An Experiment on a Bird in the Air Pump

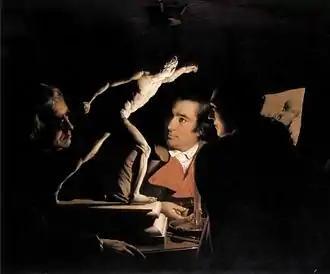
"Three Persons Viewing the Gladiator by Candlelight" (1765)

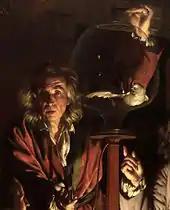
Detail from the painting

The first of his candlelit masterpieces, "Three Persons Viewing the Gladiator by Candlelight", was painted in 1765, and showed three men studying a small copy of the "Borghese Gladiator". "Viewing the Gladiator" was greatly admired; but his next painting, "A Philosopher giving that Lecture on the Orrery, in which a Lamp is put in place of the Sun" (normally known by the shortened form "A Philosopher Giving a Lecture on the Orrery" or just "The Orrery"), caused a greater stir, as it replaced the Classical subject at the center of the scene with one of a scientific nature. Wright's depiction of the awe produced by scientific "miracles" marked a break with traditions in which the artistic depiction of such wonder was reserved for religious events, since to Wright the marvels of the technological age were as awe-inspiring as the subjects of the great religious paintings.